Climate justice

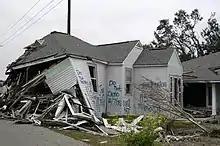
A house is crushed and swept off its foundations by flooding from a breached levee in the Ninth Ward, New Orleans, Louisiana, due to a storm surge from Hurricane Katrina. Around 90% of the Ninth Ward's population is black.

The unwarranted rate of climate change, along with its inequality of burdens, are seen as structural injustice perpetuated by systemic issues. There is political responsibility for the maintenance and support of existing structural processes. This is despite assumed viable potential alternative models based on novel technologies and means. As a criterion for determining responsibility for climate change, individual causal contribution does not matter as much as responsibility for the perpetuation of carbon-intensive practices and institutions. It has been argued that these systemic issues have evolved from and been perpetuated by a long history of practices such as colonization. These systemic causes have differing effects on the groups they are creating issues for. For example, issues with pipelines and oil drilling in the United States often stem from the fact that pipelines are built on Indigenous land. Because of the systems of oppression such as colonialism and settler colonialism that have made Indigenous communities more susceptible to being treated as expendable, it is often difficult for these communities to take action against large corporations. Systemically related climate justice issues are seen globally, especially in places where colonization has occurred (i.e. Gaelic Ireland, Scotland, Australia, India, etc.) These structures constitute the global politico-economic system, rather than enabling structural changes towards a system that does not facilitate exploitation of people and nature.